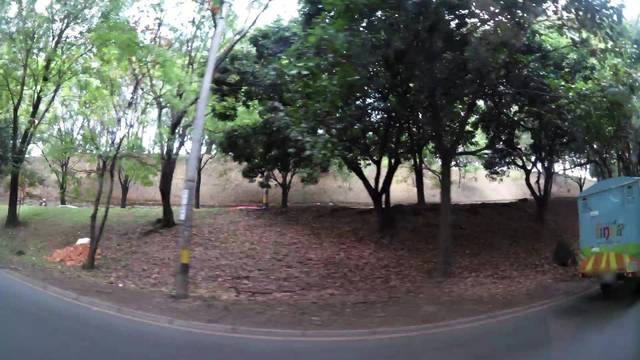
Region: Colombia
Coordinates: 6.206, -75.589